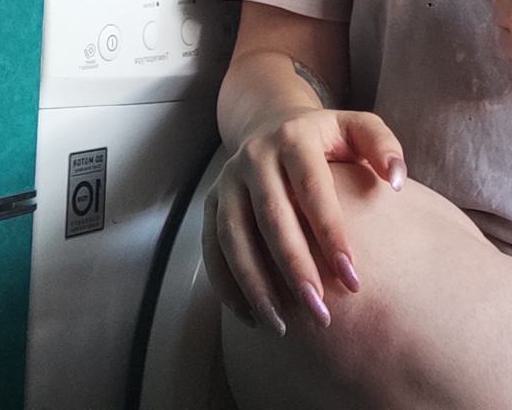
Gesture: no_gesture